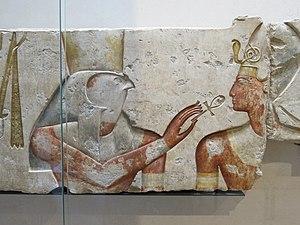
Le roi Ramsès II parmi les dieux. Calcaire peint. Vers 1275 av. J.-C. XIXe dynastie. Provient du petit temple construit par Ramsès II à Abydos. Musée du Louvre.
L'art de l'Égypte antique apparait dès les premiers signes de la culture de Nagada, vers 3800 avant l'ère commune. Certains traits, caractéristiques à une époque, peuvent s'atténuer ou disparaitre à une autre. Mais un grand nombre de ces caractères se sont maintenus sur la très longue durée de l'histoire de l'Égypte antique, jusqu'à la fin de l'Empire lagide, en 30 AEC, avec les derniers des 345 pharaons.
L'art du Nouvel Empire égyptien correspond aux règnes des XVIIIᵉ, XIXᵉ et XXᵉ dynasties, le Nouvel Empire égyptien. Il atteint un apogée dans l'art de l'Égypte antique qu'il ne retrouvera plus ensuite. En effet, après cette longue période de rayonnement, la Troisième Période intermédiaire, puis la Basse époque n'auront plus les moyens de tels investissements dans les arts. Cette époque marque aussi une rupture nette après la Deuxième Période intermédiaire aux productions révélatrices de l'état d'une société bouleversée.